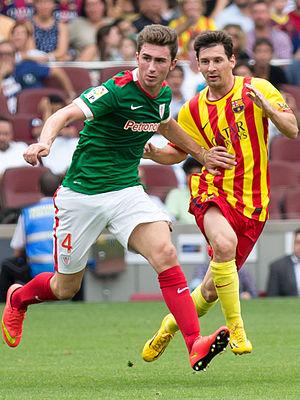
Lionel Messi, parfois surnommé Leo Messi, né le 24 juin 1987 à Rosario, est un footballeur international argentin évoluant au poste d'attaquant au FC Barcelone.
Aymeric Laporte, né le 27 mai 1994 à Agen, est un footballeur français qui évolue au poste de défenseur à Manchester City.